Unsworth

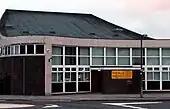
Unsworth Library.

After the First World War, a war memorial was erected at Unsworth Pole, it contains the names of 60 who died in the First World War and eight who died in the Second World War. In 2017, the monument was given Grade II listed building status.